Motuhoa Island

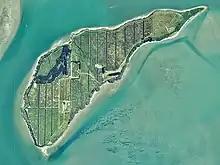
Motuhoa Island 2014-15 - avocado orchards and remnants of bush

Motuhoa Island is in the western Bay of Plenty of New Zealand's North Island, in Tauranga Harbour, over long, up to high and about southeast of Ōmokoroa, with of low cliff, which on the north is up to high, with almost no vegetation. A boat ramp is near the east tip of the island, on the north shore. For the 2018 census, the island had a population too small to record. Shore skinks live on the beaches.